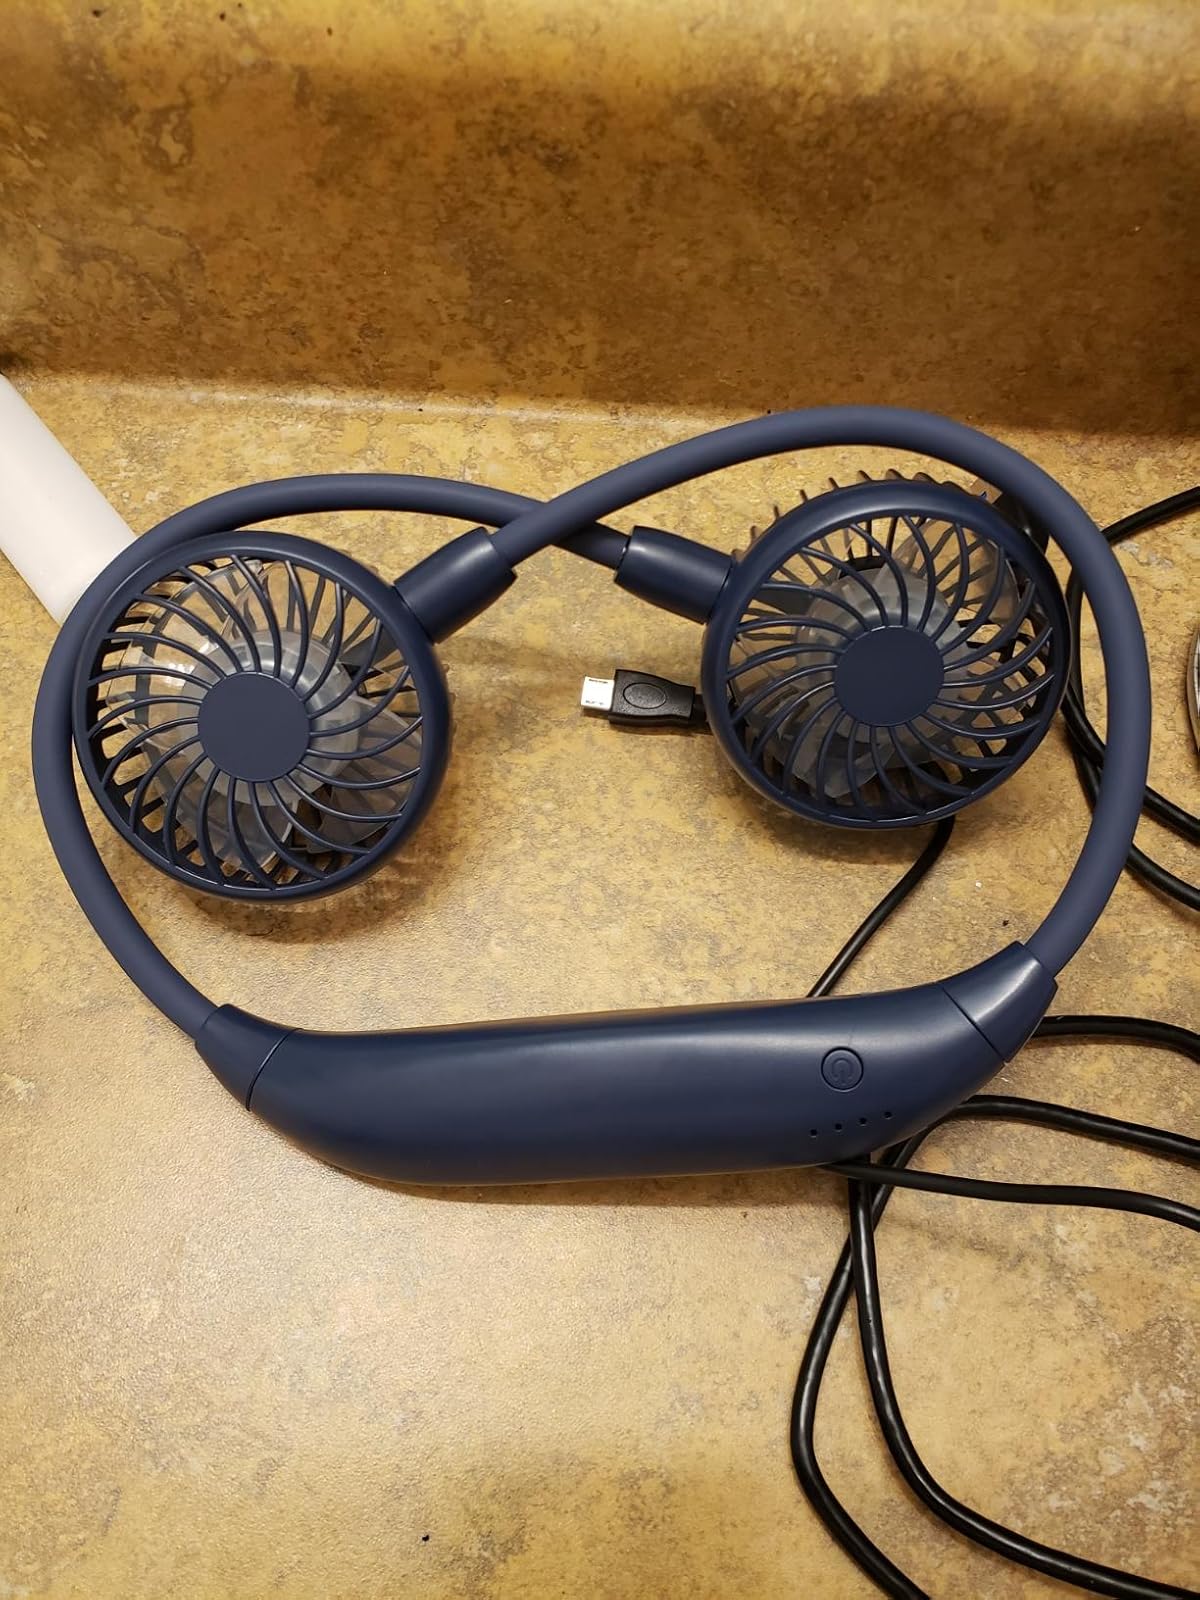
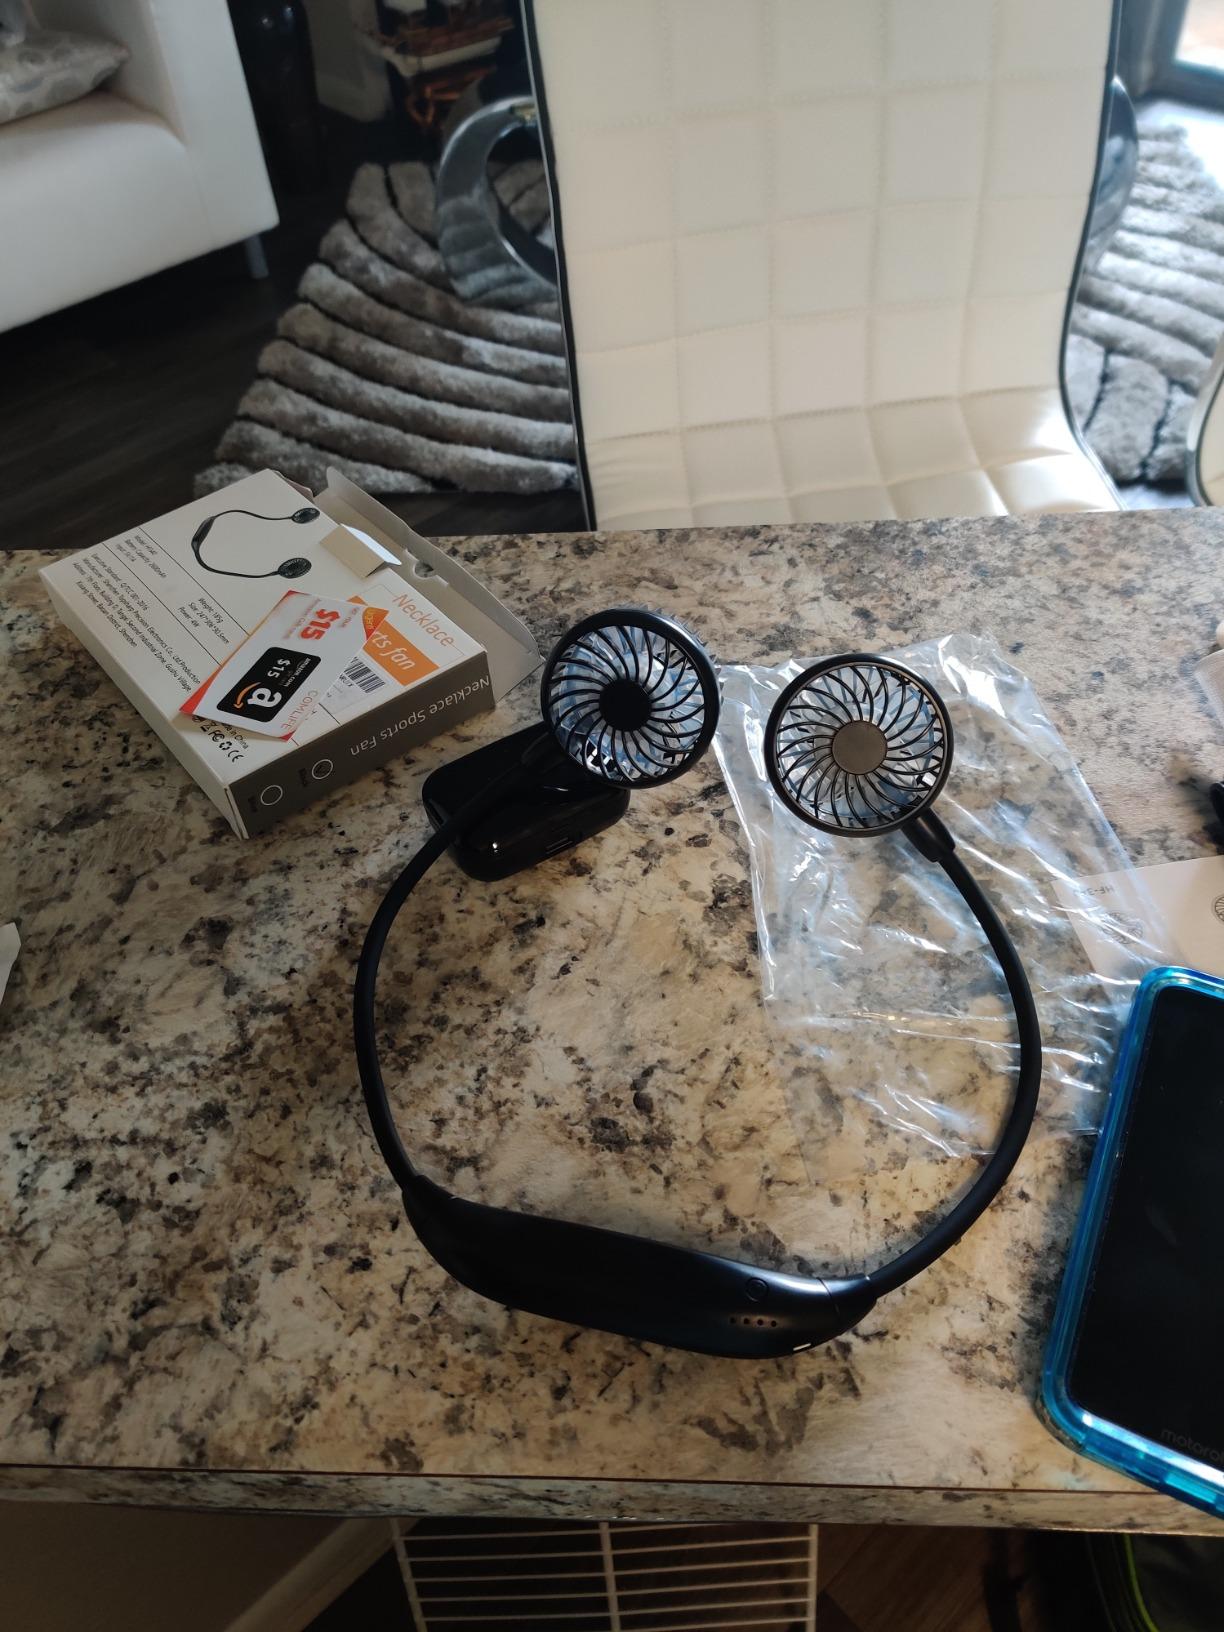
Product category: fan
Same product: no